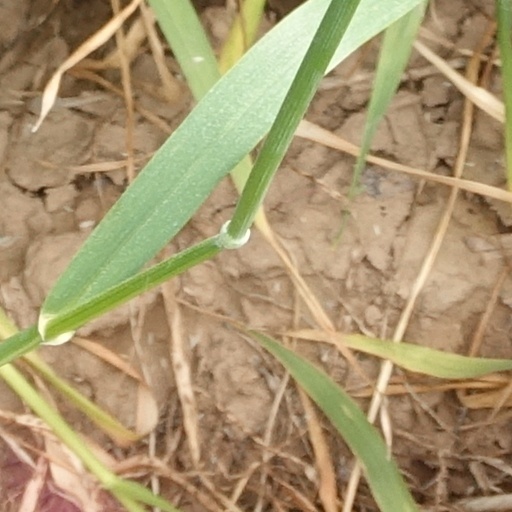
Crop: wheat